Zabit Samedov

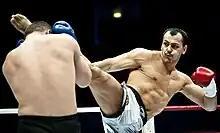

Samedov fought at the K-1 World Grand Prix 2009 in Łódź where he beat, Mindaugas Sakalauskas by unanimous decision and Raul Cătinaș and Sergei Lascenko to finally make it to the Final 16. At the K-1 World Grand Prix 2009 Final 16 Samedov was knocked out by Badr Hari in the first round. He's now set to fight Igor Jurković on United Glory 15.